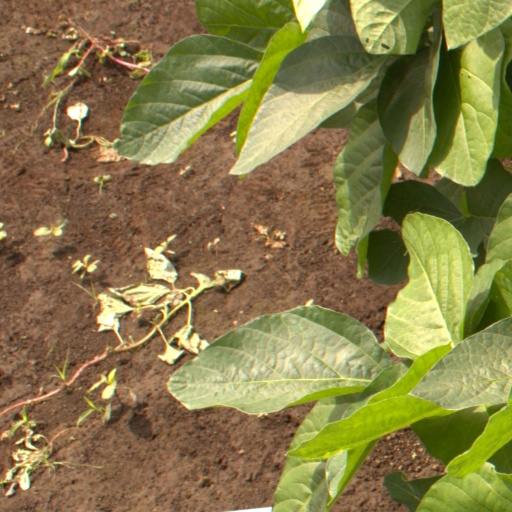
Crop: soybean